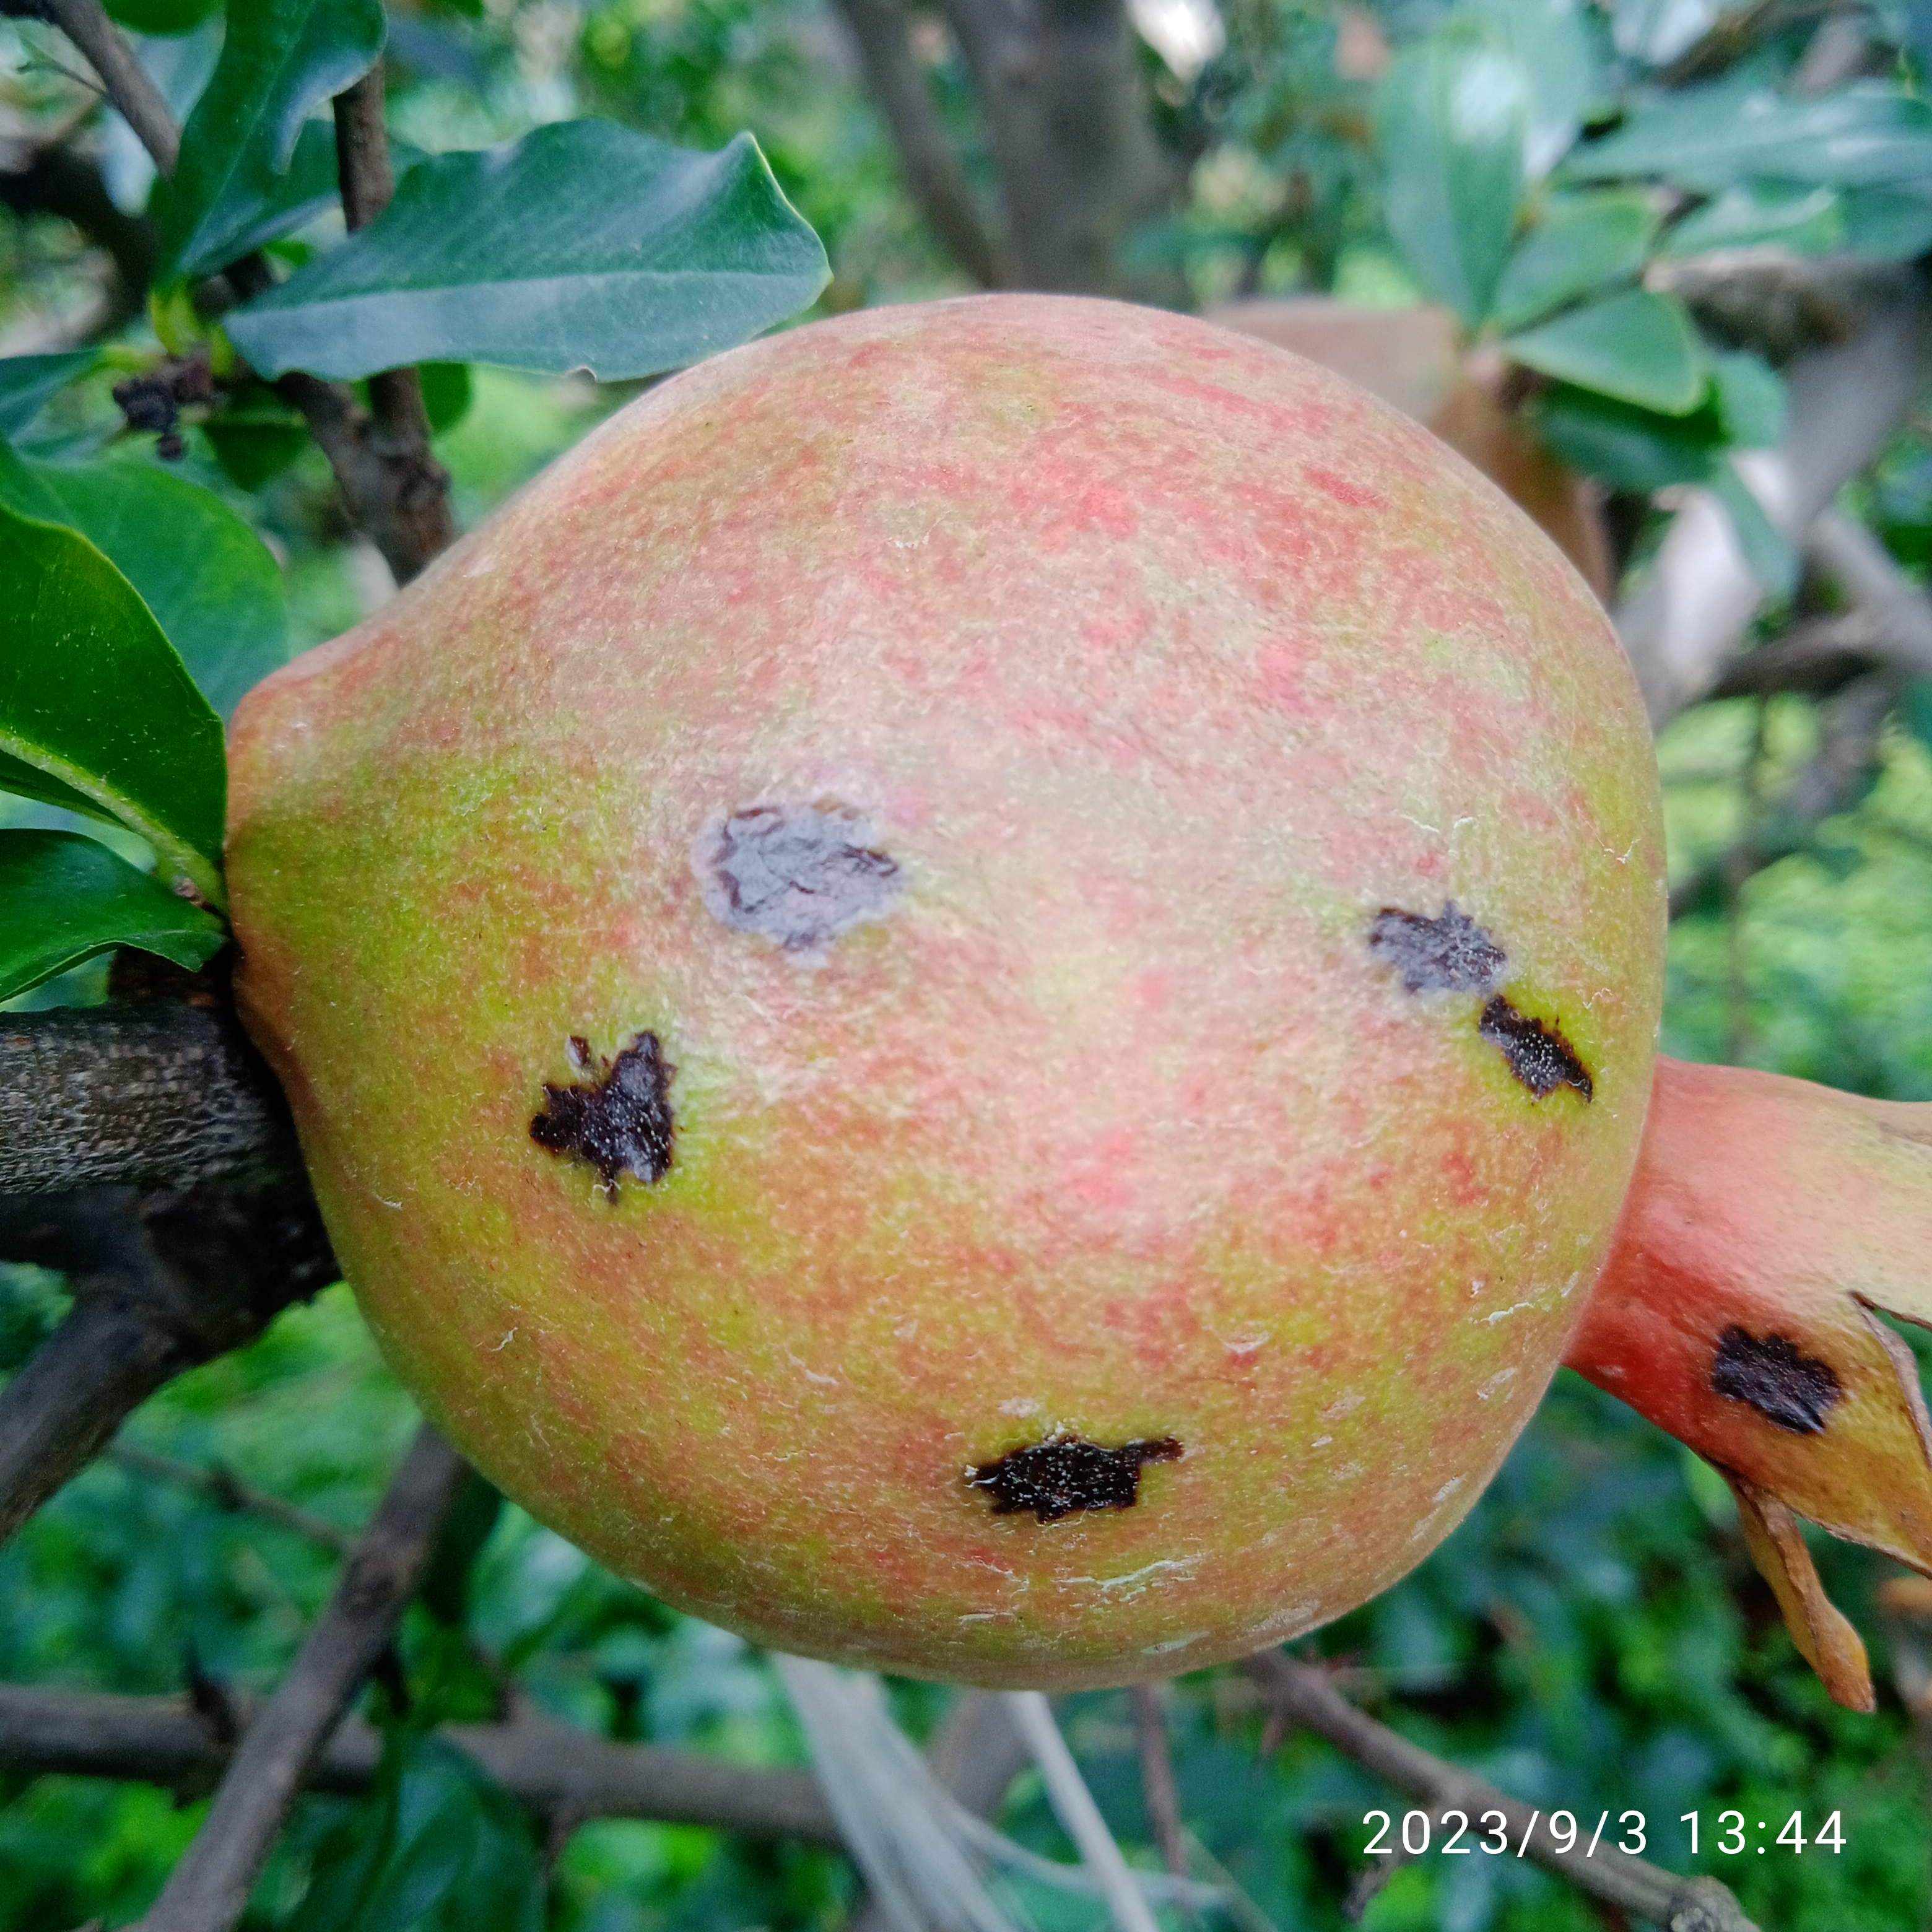
Label: Anthracnose